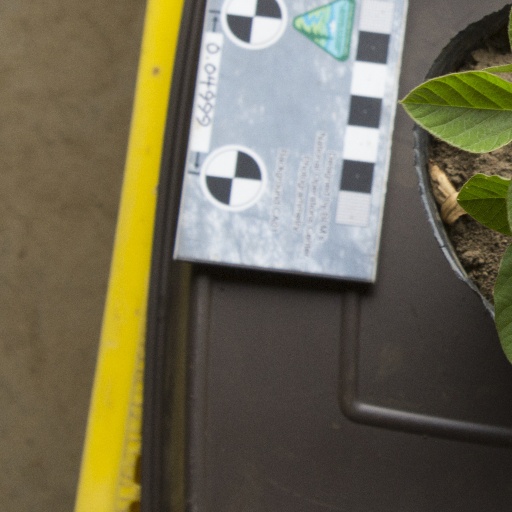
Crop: soybean